Syncom

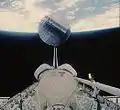
Leasat F1 satellite after deployment from STS-51-A

Syncom 1 was intended to be the first geosynchronous communications satellite. It was launched on February 14, 1963, with the Delta B #16 launch vehicle from Cape Canaveral, but was lost on the way to geosynchronous orbit due to an electronics failure. Seconds after the apogee kick motor for circularizing the orbit was fired, the spacecraft fell silent. Later telescopic observations verified the satellite was in an orbit with a period of almost 24 hours at a 33° inclination.